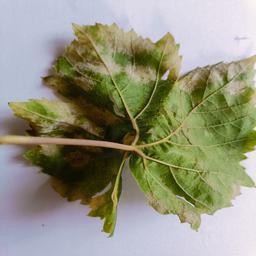
Label: Downy Mildew